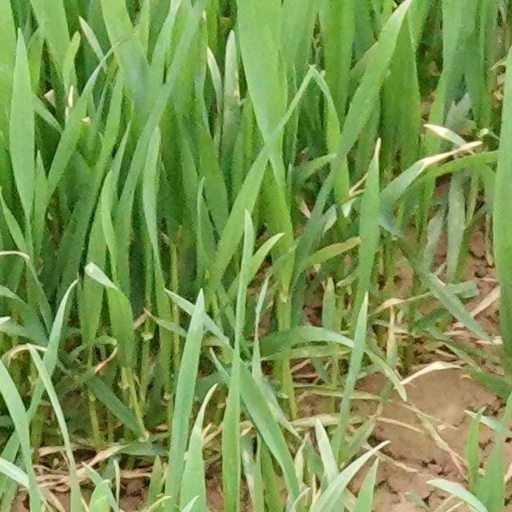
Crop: wheat